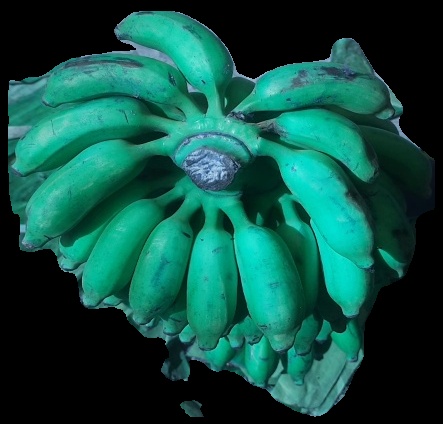
Variety: elakki-bale
Grade: grade3